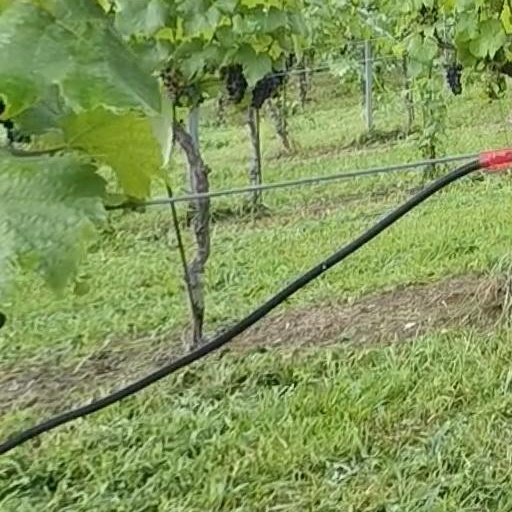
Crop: grape